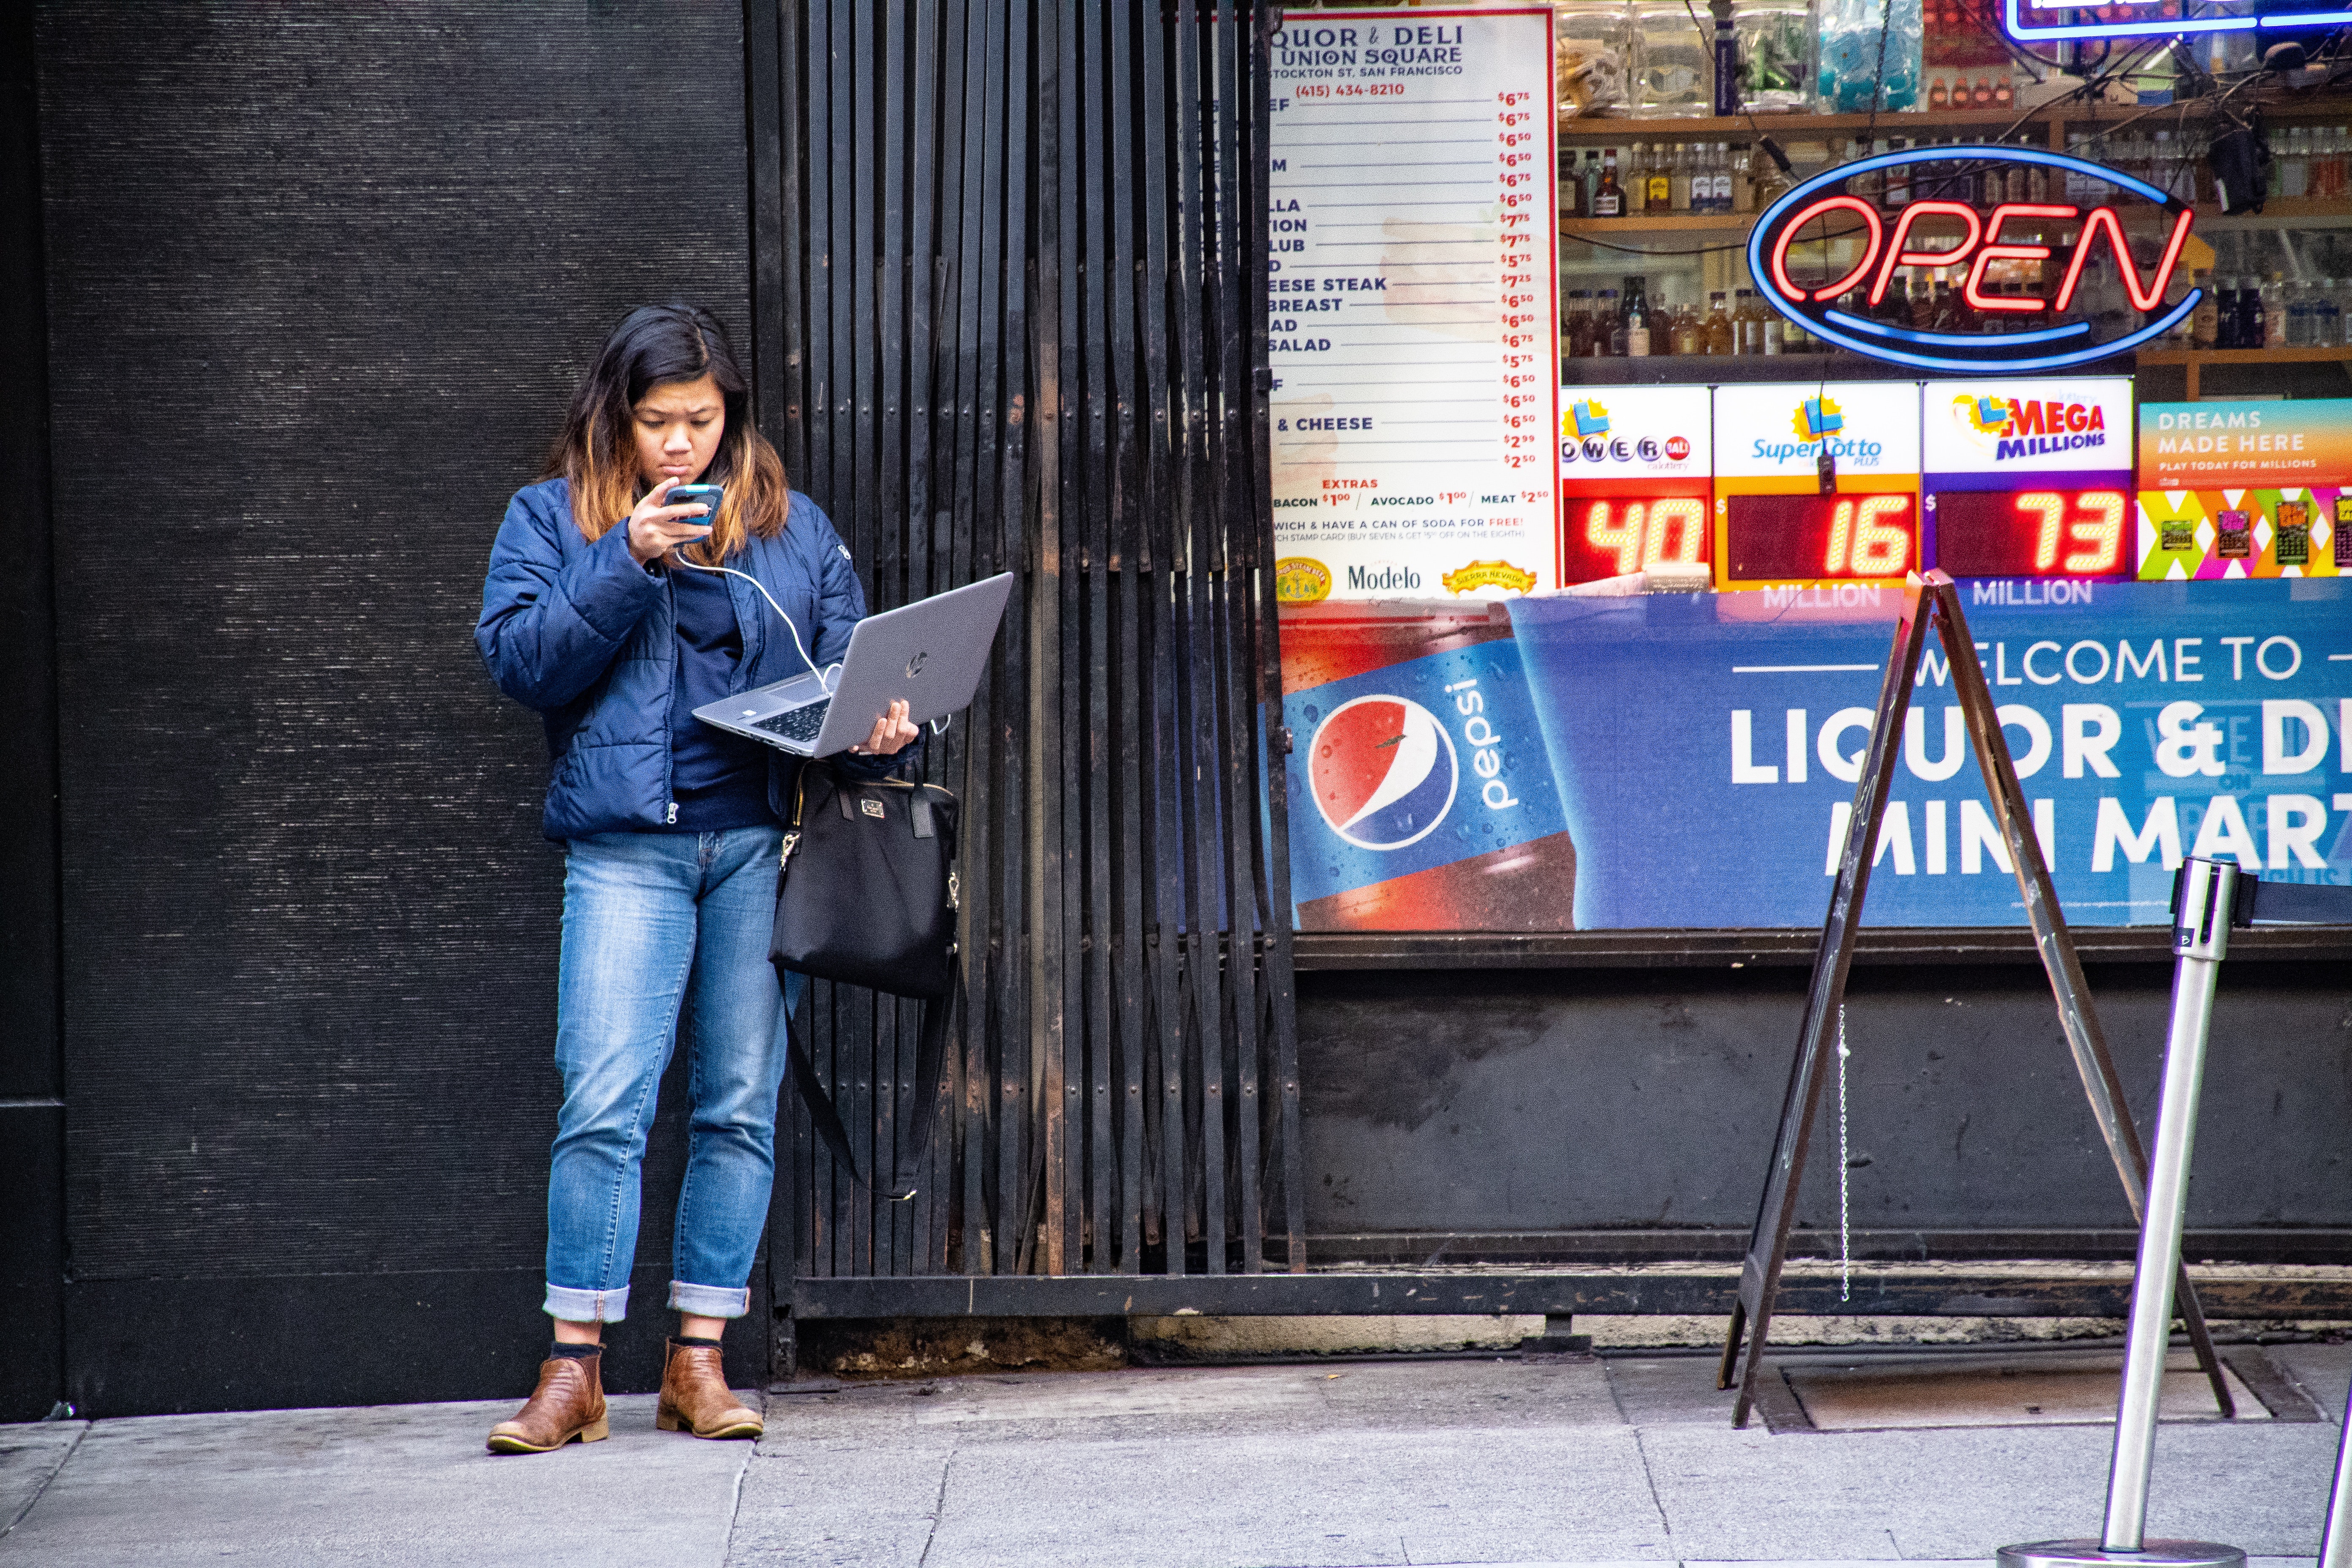
jeans, snapshot, denim, street, advertising, textile, sitting, pedestrian, road